Alberta Provincial Police

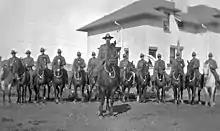
Alberta Provincial Police on horseback near Drumheller

The 1930 Canadian federal election saw Mackenzie King's Liberal government removed from power, and Conservative Calgarian R. B. Bennett took over as Canada's eleventh Prime Minister. Bennett appointed General James Howden MacBrien as Commissioner of the RCMP and enthusiastically supported the idea of a single, nation-wide law enforcement agency, which would provide efficiencies through economies of scale over fractured provincial police forces. Bennett had publicly opposed the RNWMP withdrawal of the prairie provinces in 1917 as a member of Prime Minister Borden's caucus, and saw the RCMP as an opportunity to assert federal control over policing, particularly around the issue of the union movement and left-wing political parties.